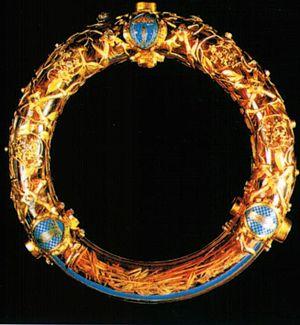
La Couronne d'Épines dans le reliquaire circulaire en cristal de 1896. Cathédrale Notre-Dame de Paris. Gavigan 2007 non_restricted GFDL 2007
L’église Notre-Dame du Phare était l’une des quelque trente églises et chapelles situées dans l’enceinte du Grand Palais de Constantinople. Elle était ainsi nommée parce que située près d’un phare Principale chapelle des empereurs byzantins, elle fut aussi appelée « Sainte-Chapelle » par les chroniqueurs occidentaux du Moyen Âge, car c’était le plus grand dépôt de reliques sacrées en dehors de Jérusalem et saint Louis adoptera ce terme pour désigner la chapelle qu’il fera construire en 1248 pour abriter les reliques de la passion du Christ acquises de l’empereur latin et jusque-là déposées à Notre-Dame du Phare.
La Sainte Couronne ou couronne du Christ est, selon la tradition chrétienne, la couronne d'épines posée sur la tête du Christ avant sa crucifixion.
Un certain nombre de reliques associées à Jésus ont fait l'objet de vénération tout au long de l'histoire du christianisme. Si certains croient en leur authenticité, d'autres en doutent profondément. Par exemple, au XVIᵉ siècle, le théologien catholique Érasme écrit ironiquement à propos de la prolifération des reliques, notamment en évoquant le nombre de bâtiments qui auraient pu être construits à partir du bois de la croix utilisée dans la crucifixion du Christ. De même, alors que des experts argumentent pour savoir si le Christ a été crucifié avec trois ou quatre clous, plus de 30 « saints clous » continuent à être vénérés comme des reliques à travers l'Europe. Le Christ n'ayant pas laissé de reliques corporelles suite à son Ascension, les Catholiques et Orthodoxes ont vénéré principalement des reliques de contact.